St. Louis Metropolitan Police Department

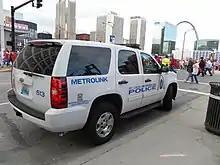
A Chevrolet Tahoe of SLMPD's MetroLink patrol unit

The department utilizes a variety of vehicles, including the Ford Police Interceptor, Ford Crown Victoria Police Interceptor (CVPI), the Dodge Charger, the Chevrolet Tahoe, the Chevrolet Silverado 1500 and 2500 series, the Chevrolet Impala 9C1, the Chevrolet Caprice, and the Ford F-150 and F-250. Both regularly marked and slicktop vehicles are used frequently. Each officer is issued the Beretta 92D 9mm handgun which has been standard issue since 1992. As of 2017 it was reported that the department would be getting new 9mm Beretta pistols to replace the currently issued aging 92D.